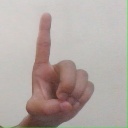
अक्षर: ड